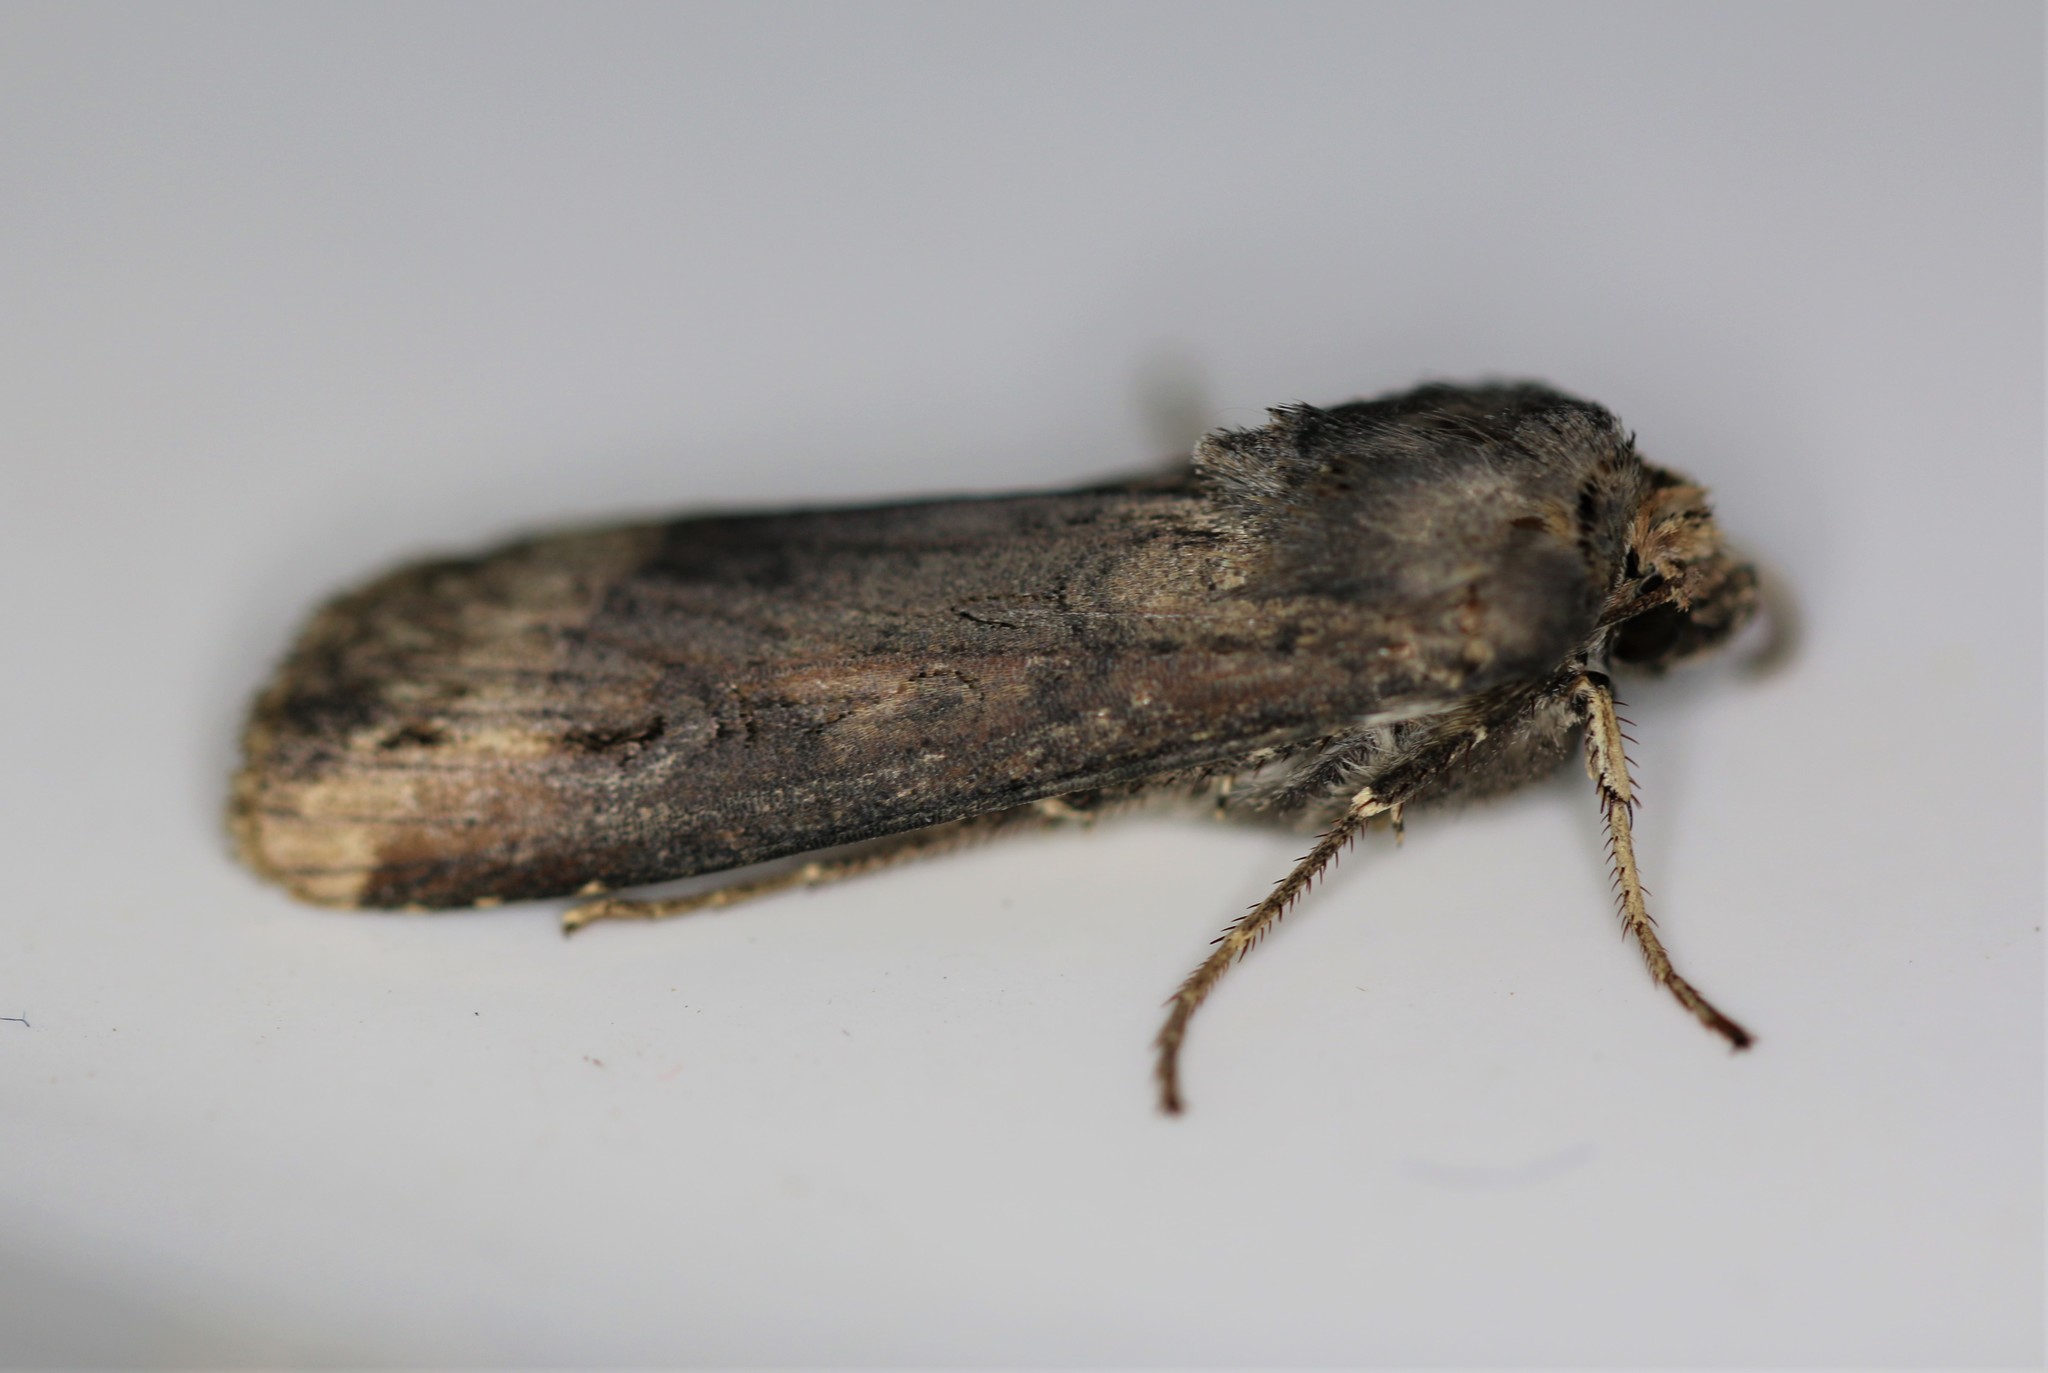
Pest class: cutworms